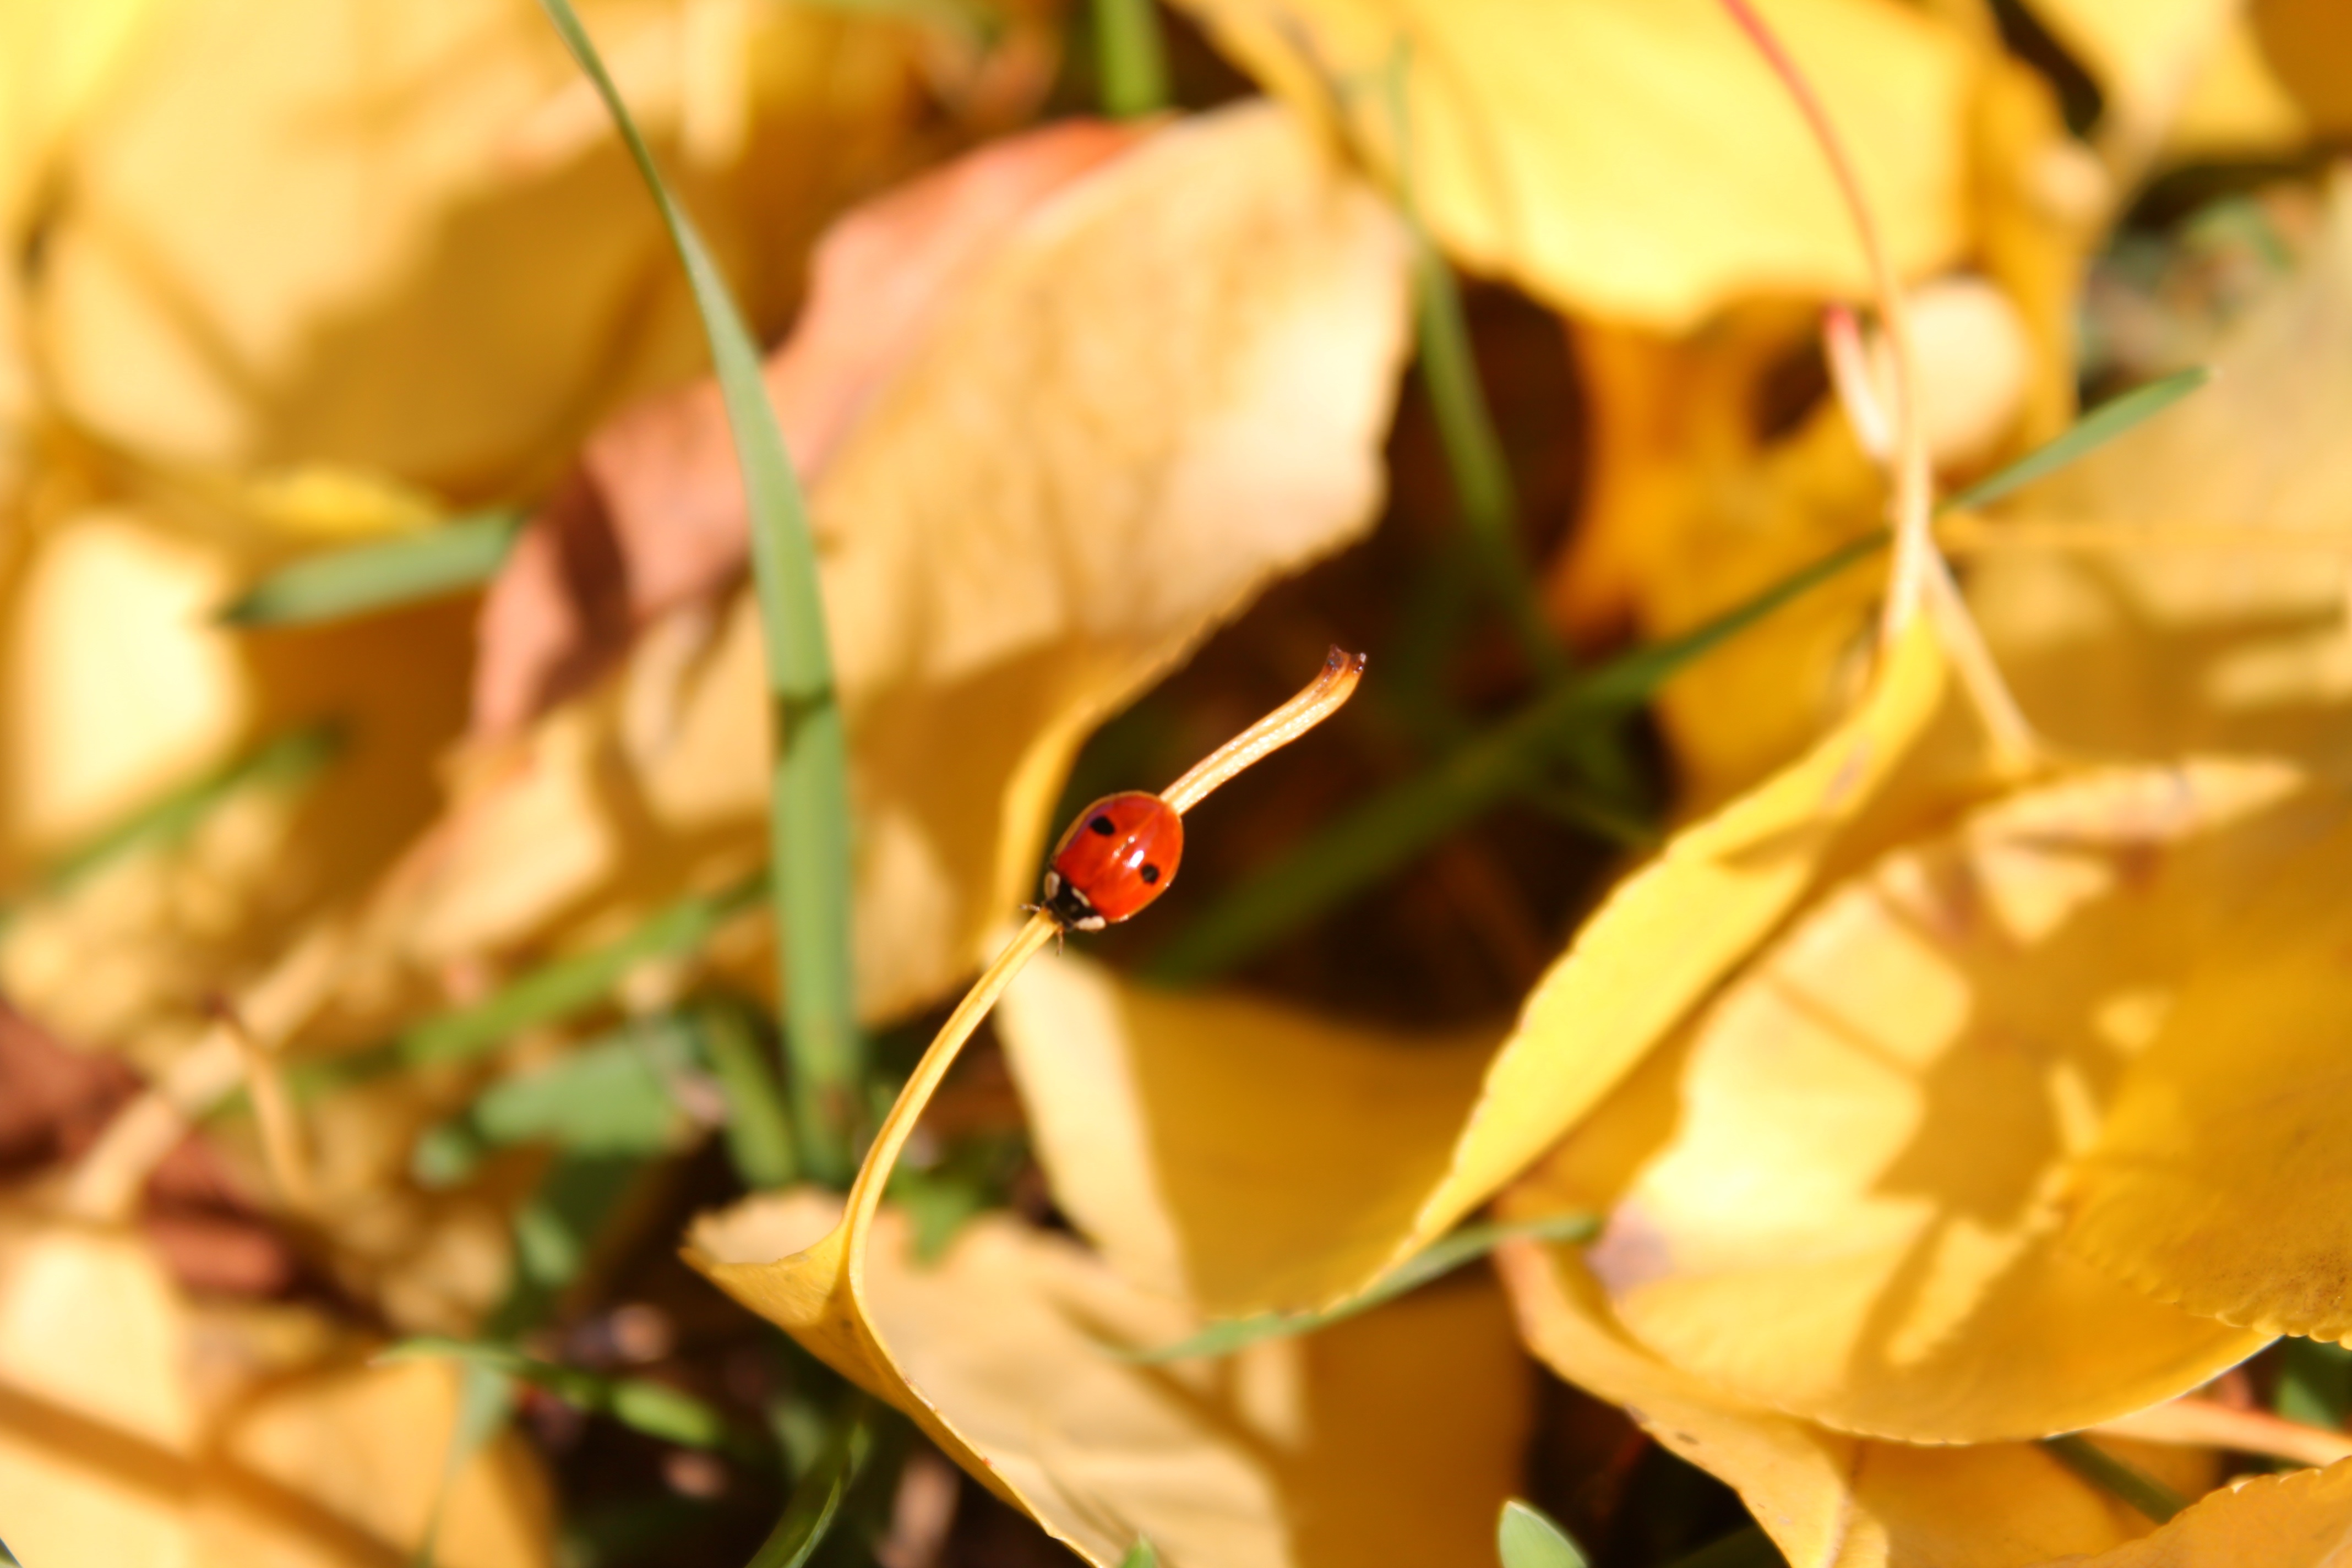
tree, branch, blossom, plant, photography, sunlight, leaf, flower, petal, spring, green, autumn, botany, yellow, flora, season, close up, macro photography, flowering plant, land plant